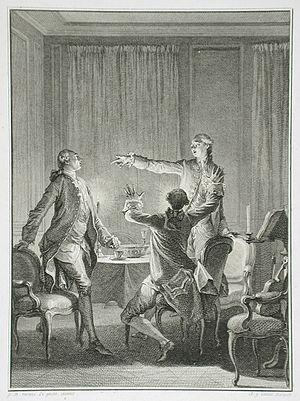
Antoine-Jean Duclos, né en 1742 à Paris où il meurt en 1795, est un dessinateur et graveur français.